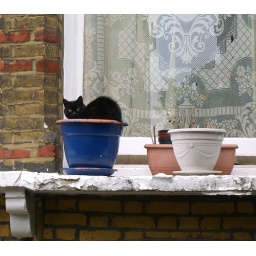
cat in pot